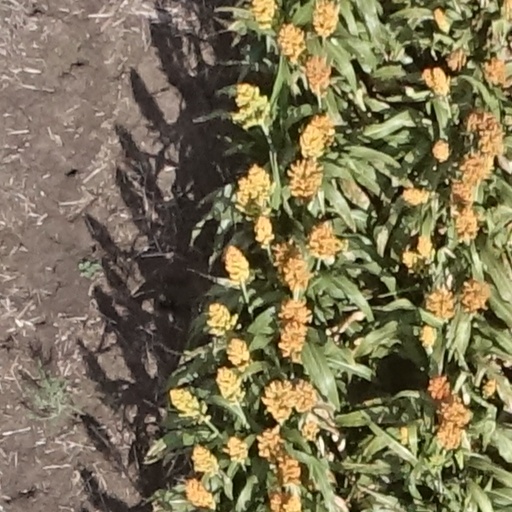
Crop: sorghum